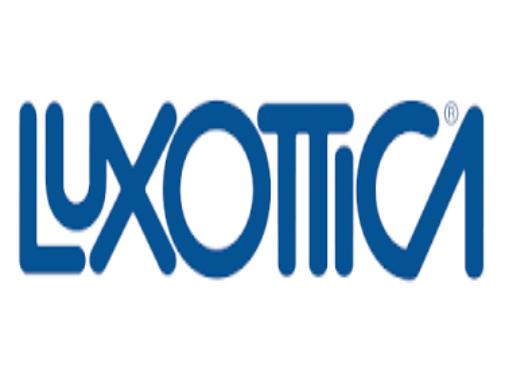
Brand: luxottica
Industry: Necessities